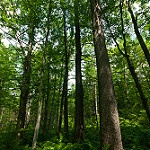
Label: forest